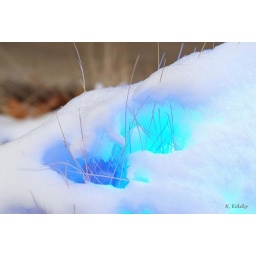
set up a blue gelled strobe behind the grass with snow over